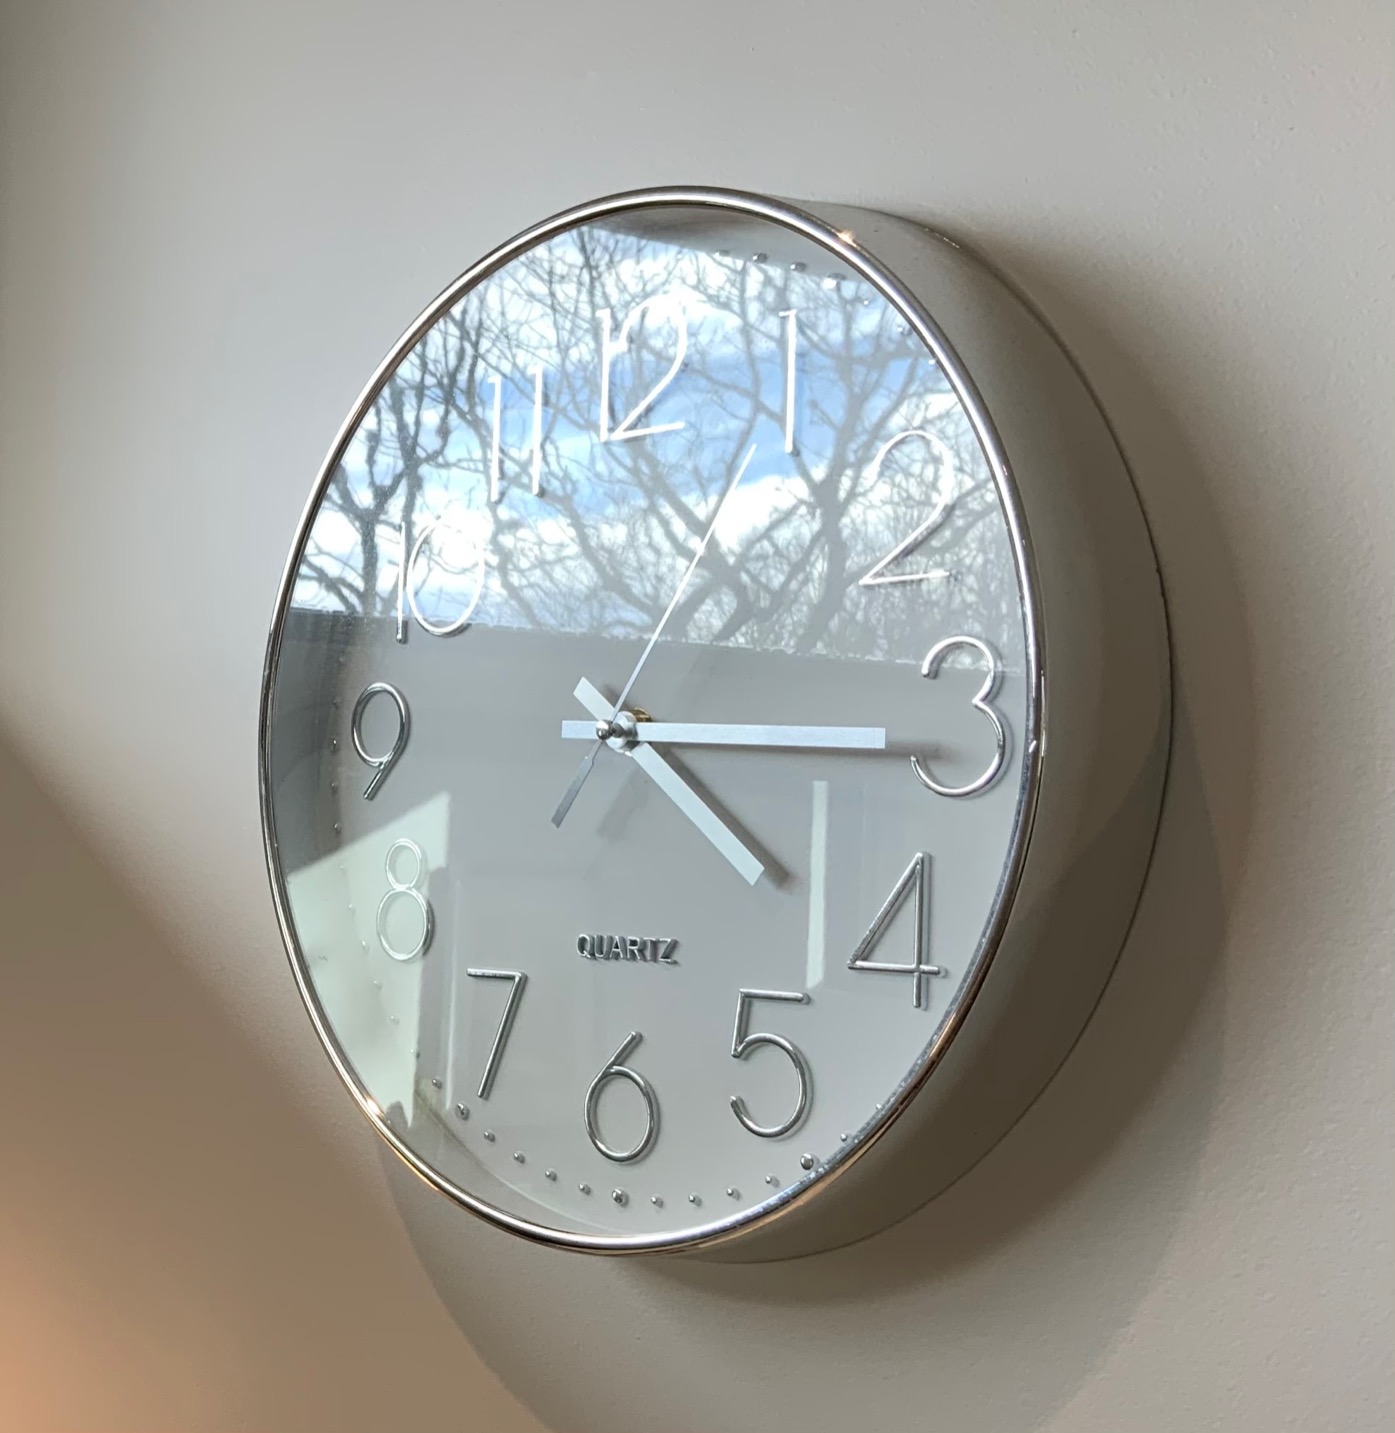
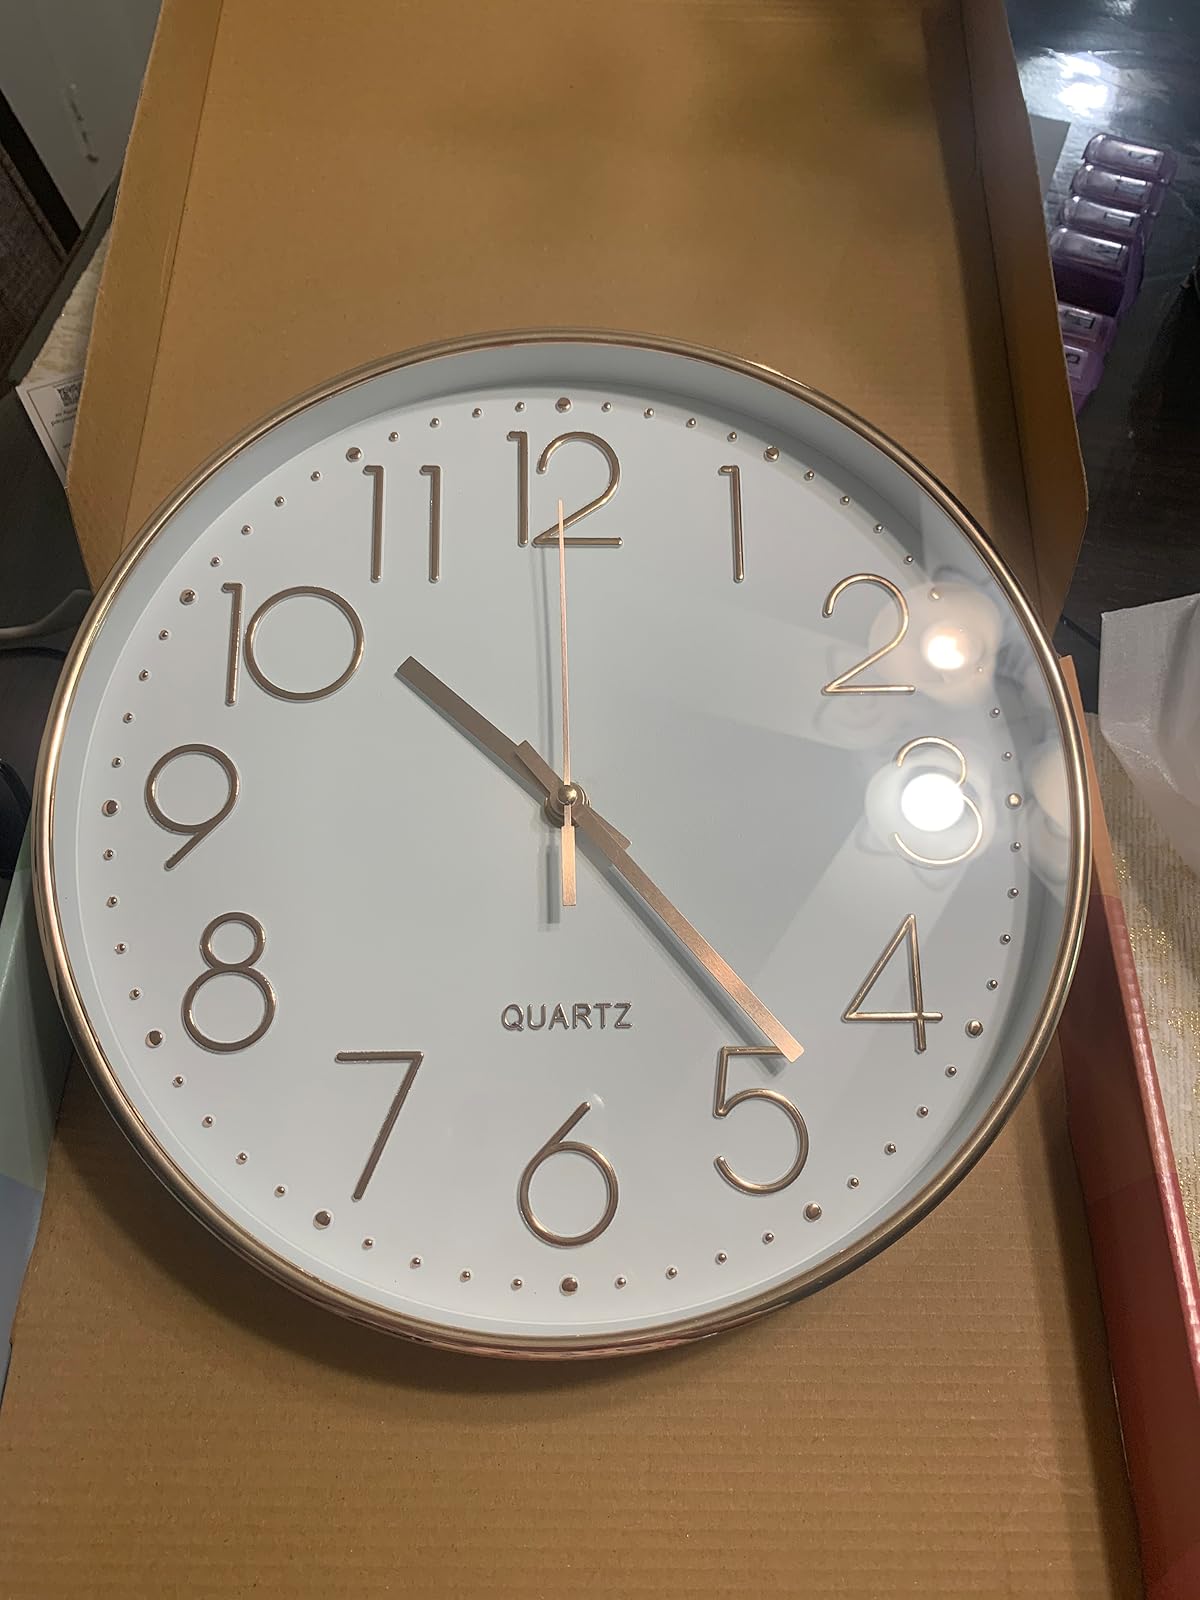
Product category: clock
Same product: no